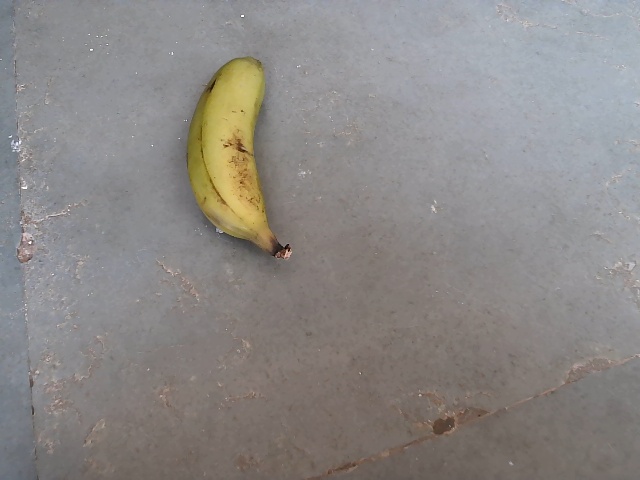
Label: Raw_Banana